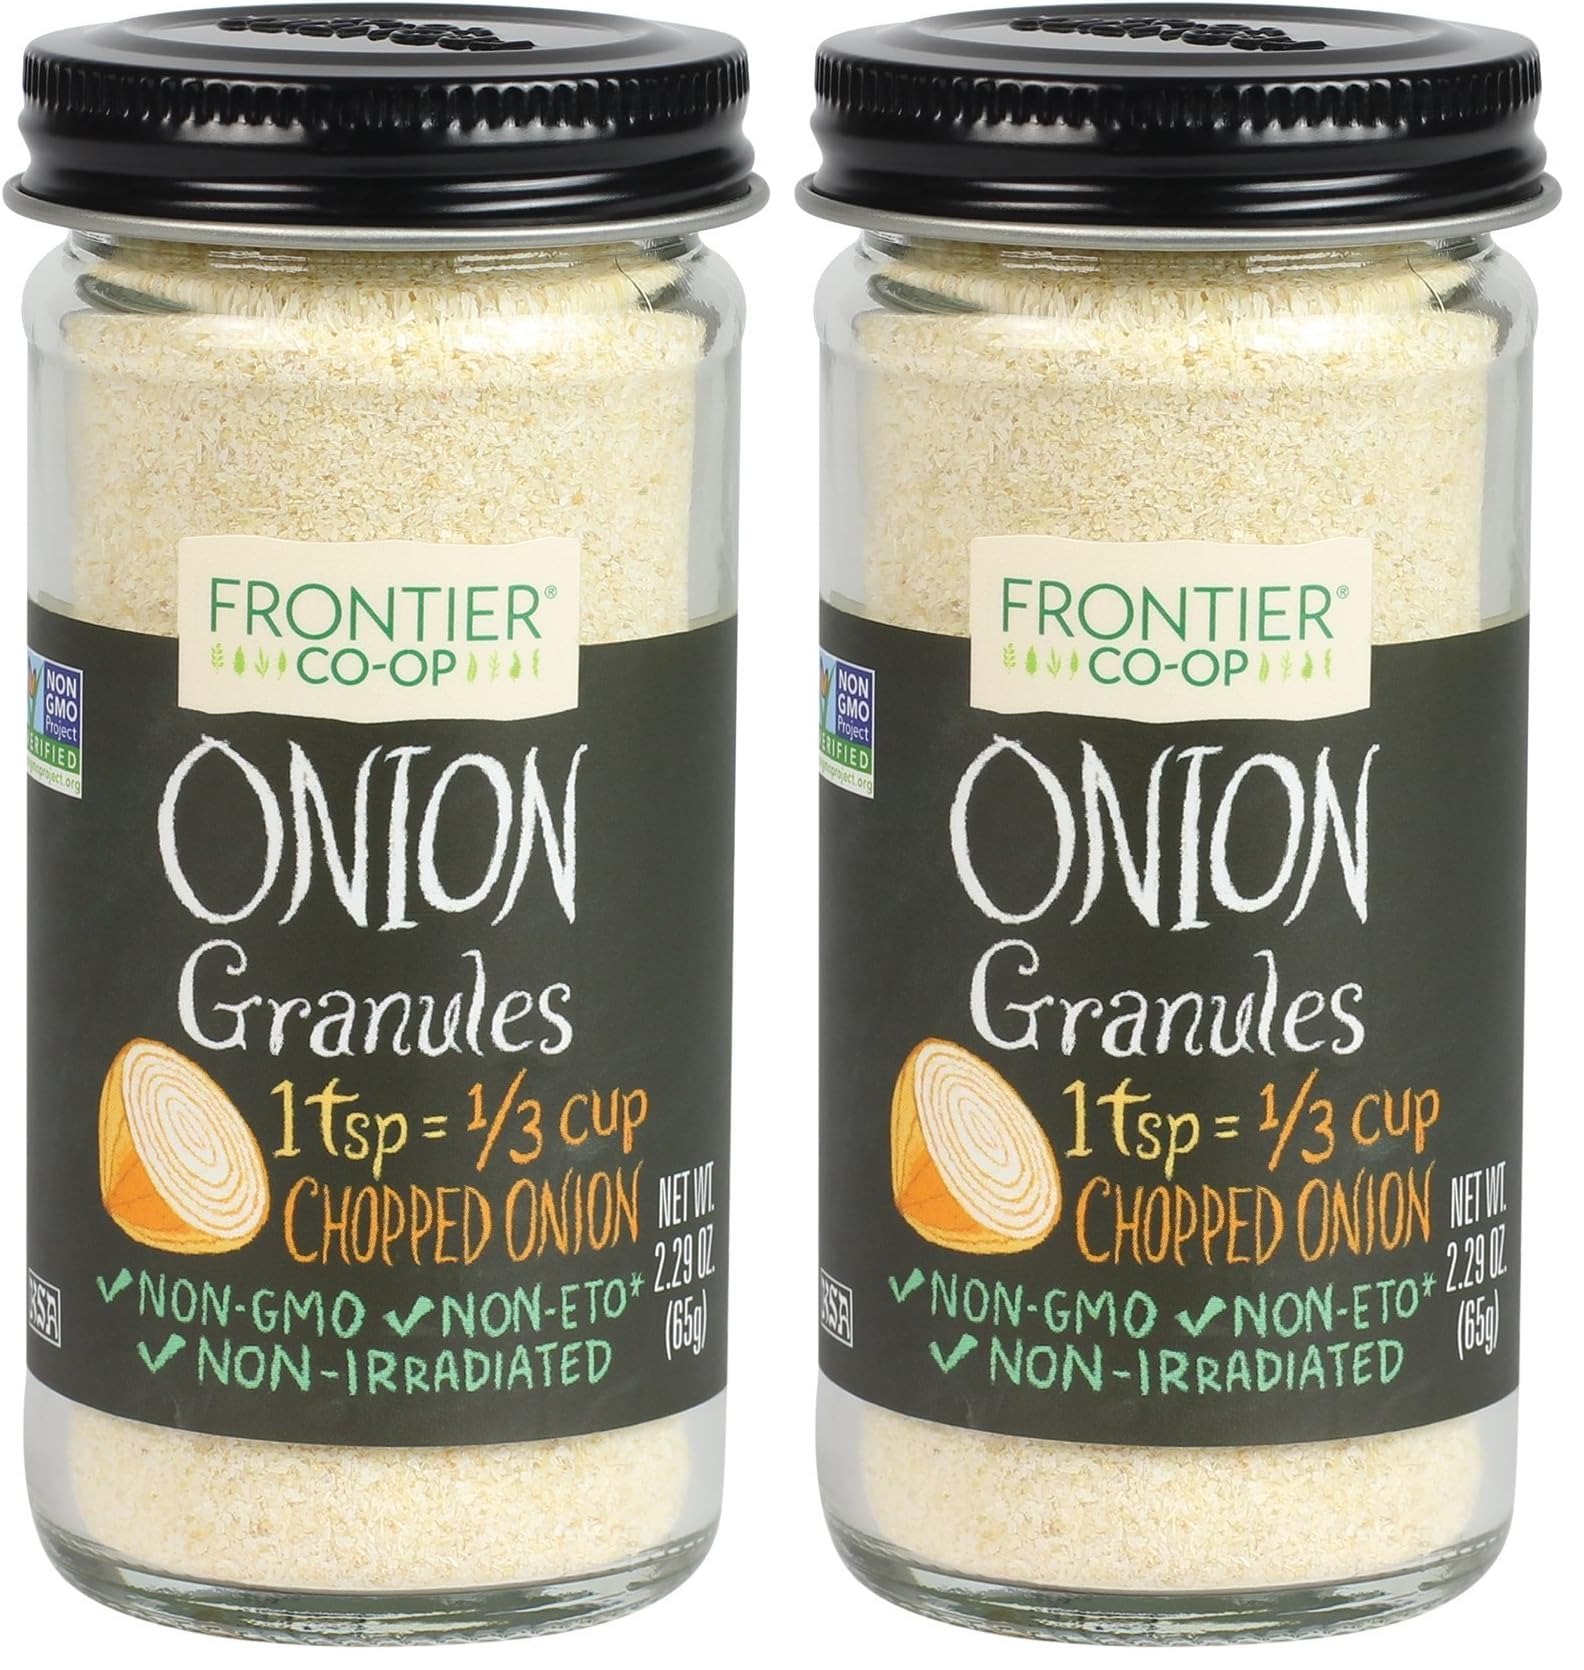
Item Name: Frontier Natural Products Onion, White Granules, 2.29-Ounce (Pack of 2)
Bullet Point 1: 2.29 Ounce Bottle
Bullet Point 2: Easily dispersible onion flavor and aroma for spice blends, meats, canned and frozen foods
Bullet Point 3: All-Natural, Non-GMO Verified
Bullet Point 4: Non-Irradiated, Kosher
Bullet Point 5: Frontier is a member owned co-op, responsible to people and planet
Value: 4.6
Unit: Ounce

Price: 4.67